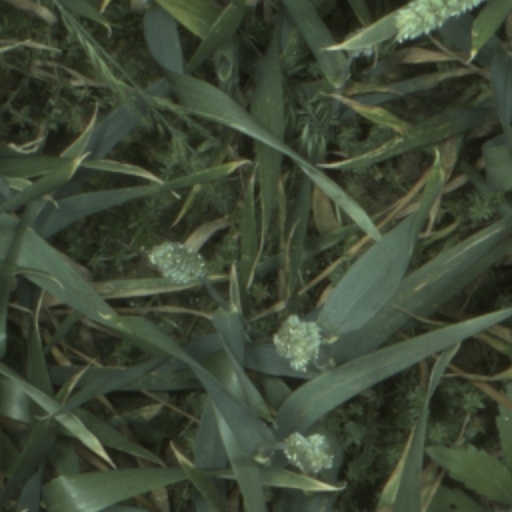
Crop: wheat